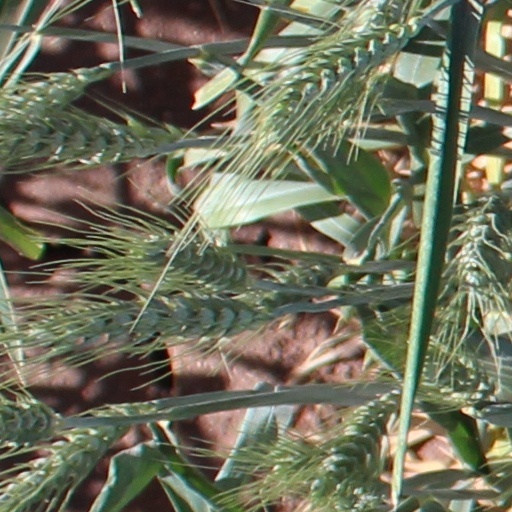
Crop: wheat